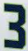
Number: 3